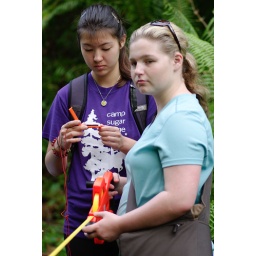
Students conducting a rain forest tree survey. Photo by Pete Zivkov.